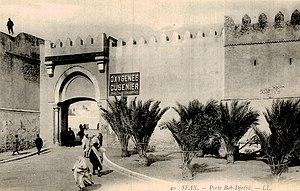
Bab El Kasbah ou Bab Djedid à Sfax
Bab El Kasbah est l'une des portes de la médina de Sfax, aménagée à l'ouest de la face sud des remparts et donnant accès à une place adossée à la kasbah de Sfax.
La médina de Sfax est une médina tunisienne qui constitue le cœur historique de la ville de Sfax.